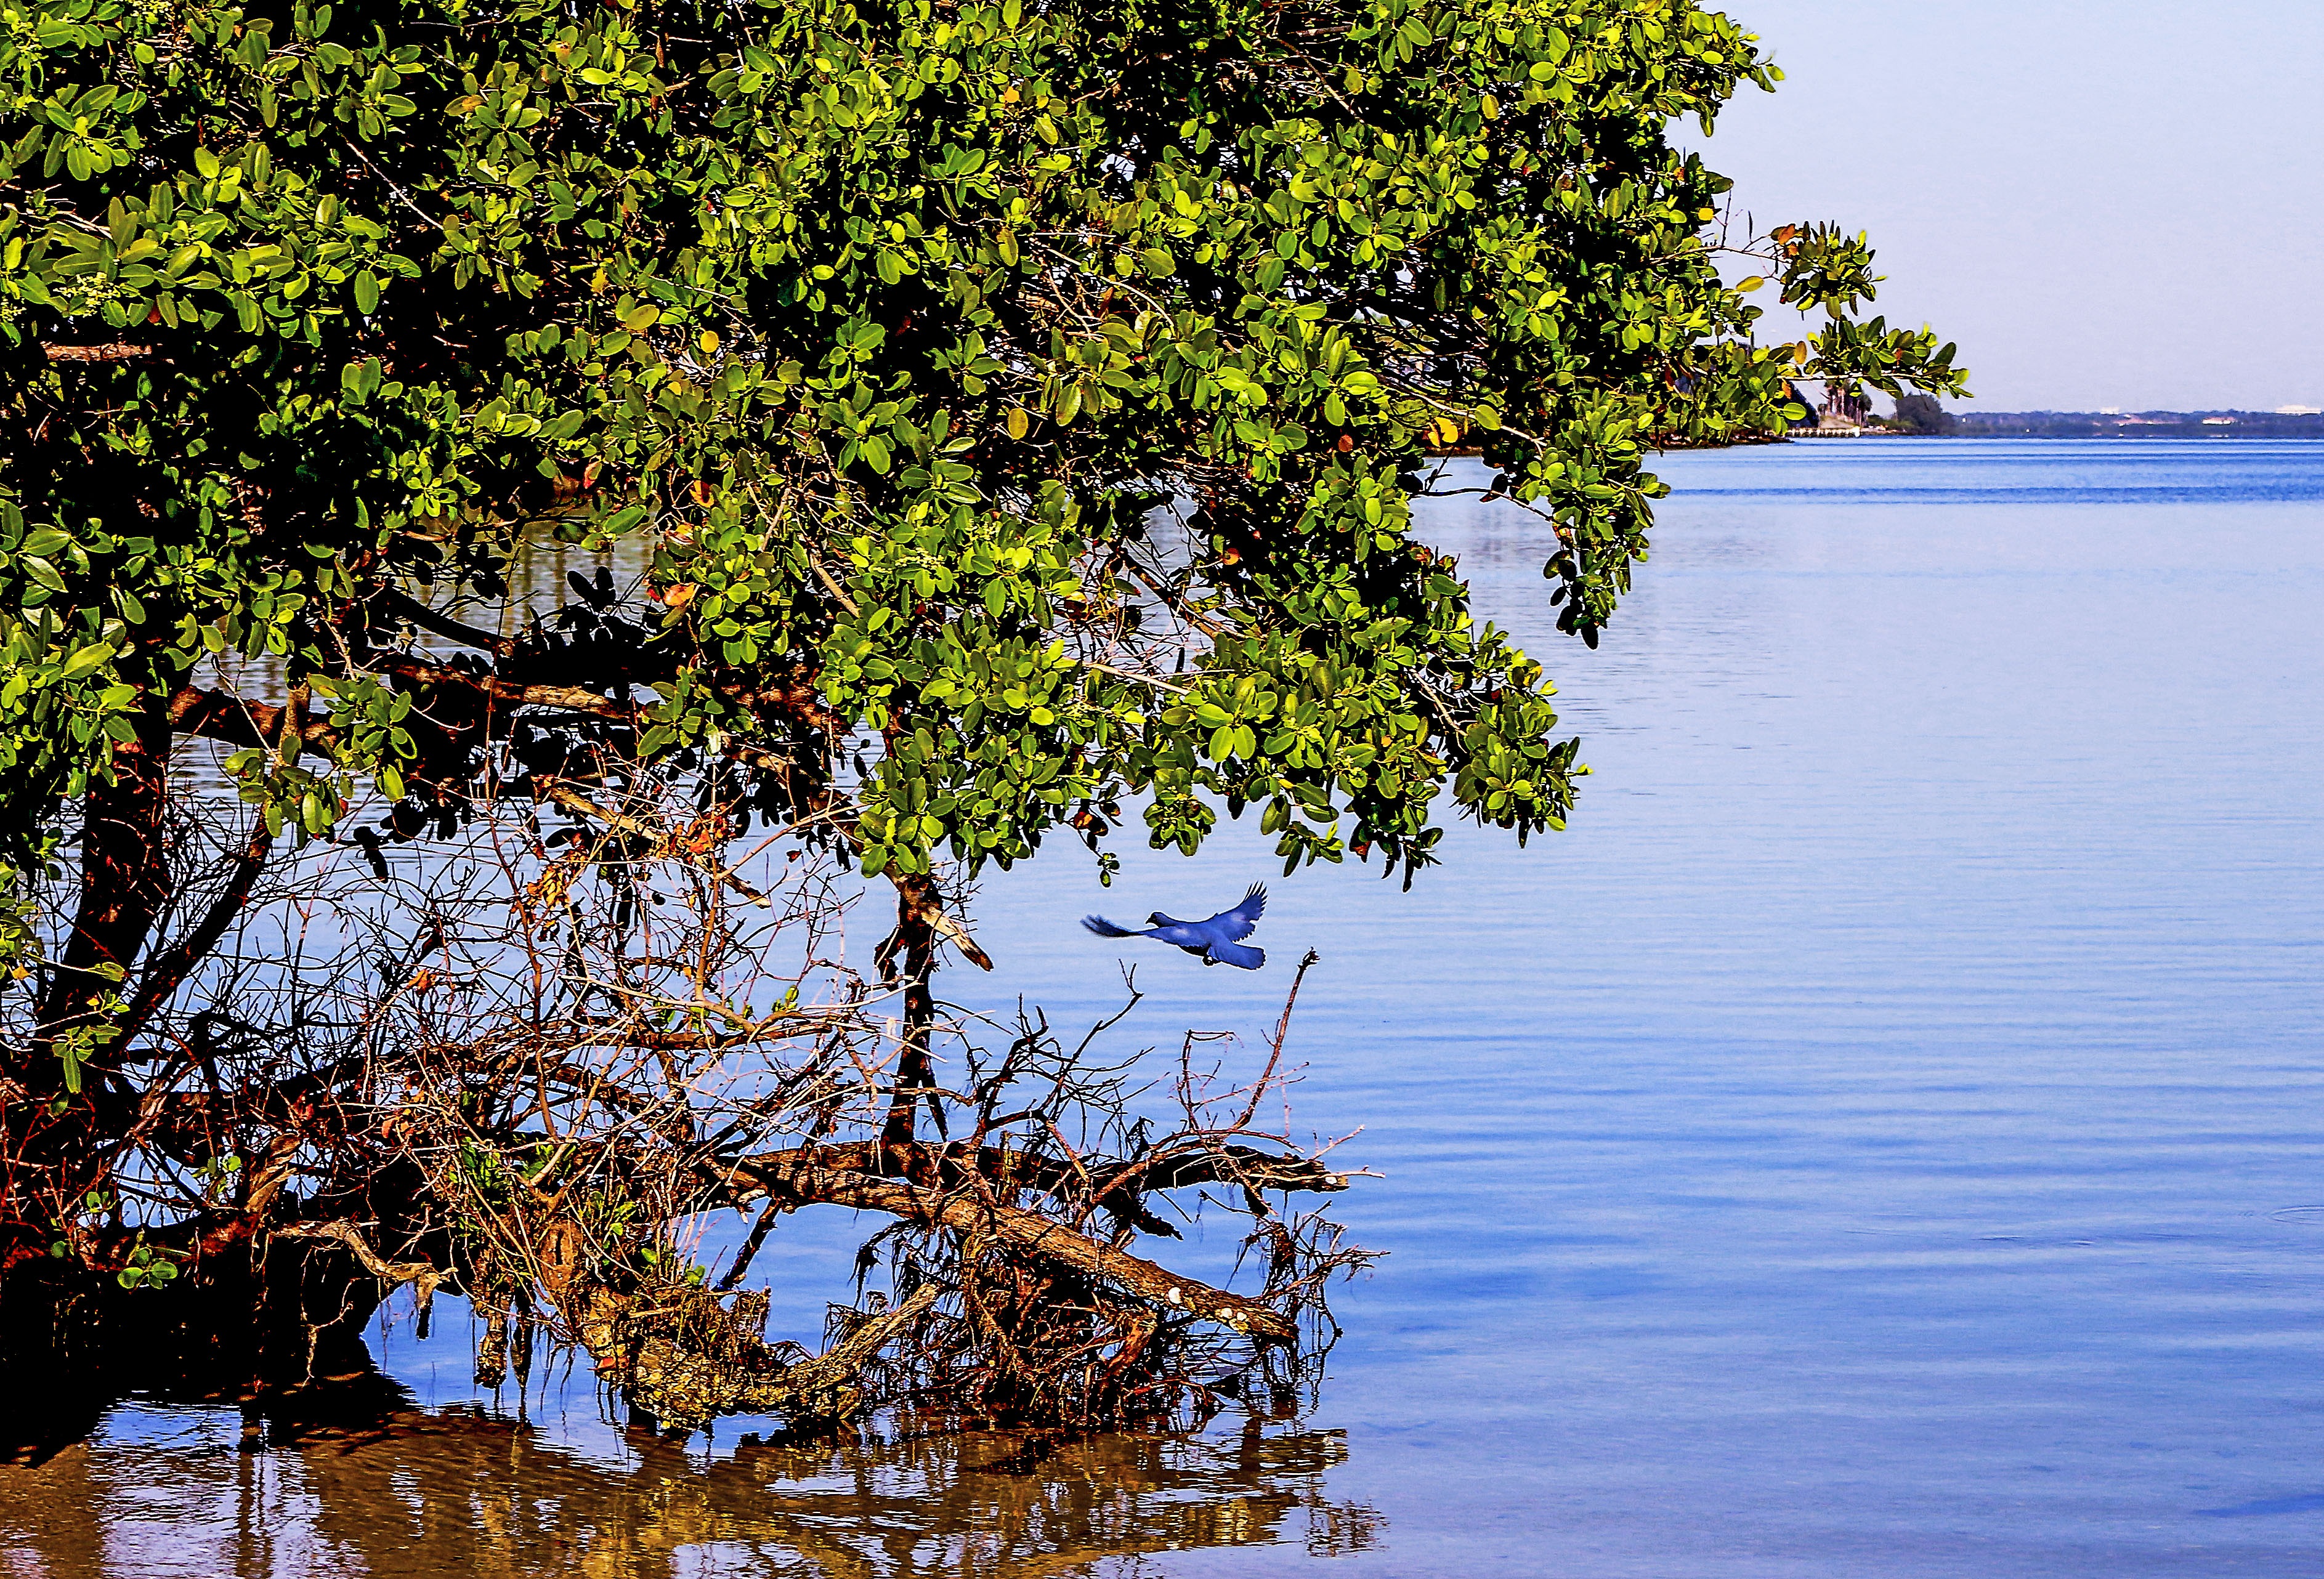
beach, landscape, tree, water, nature, branch, plant, sunlight, leaf, flower, lake, river, pond, reflection, autumn, season, body of water, trees, wetland, mangrove, sea shore, woody plant